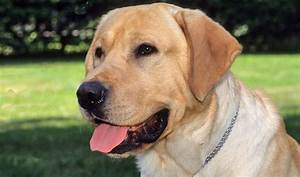
Label: cane